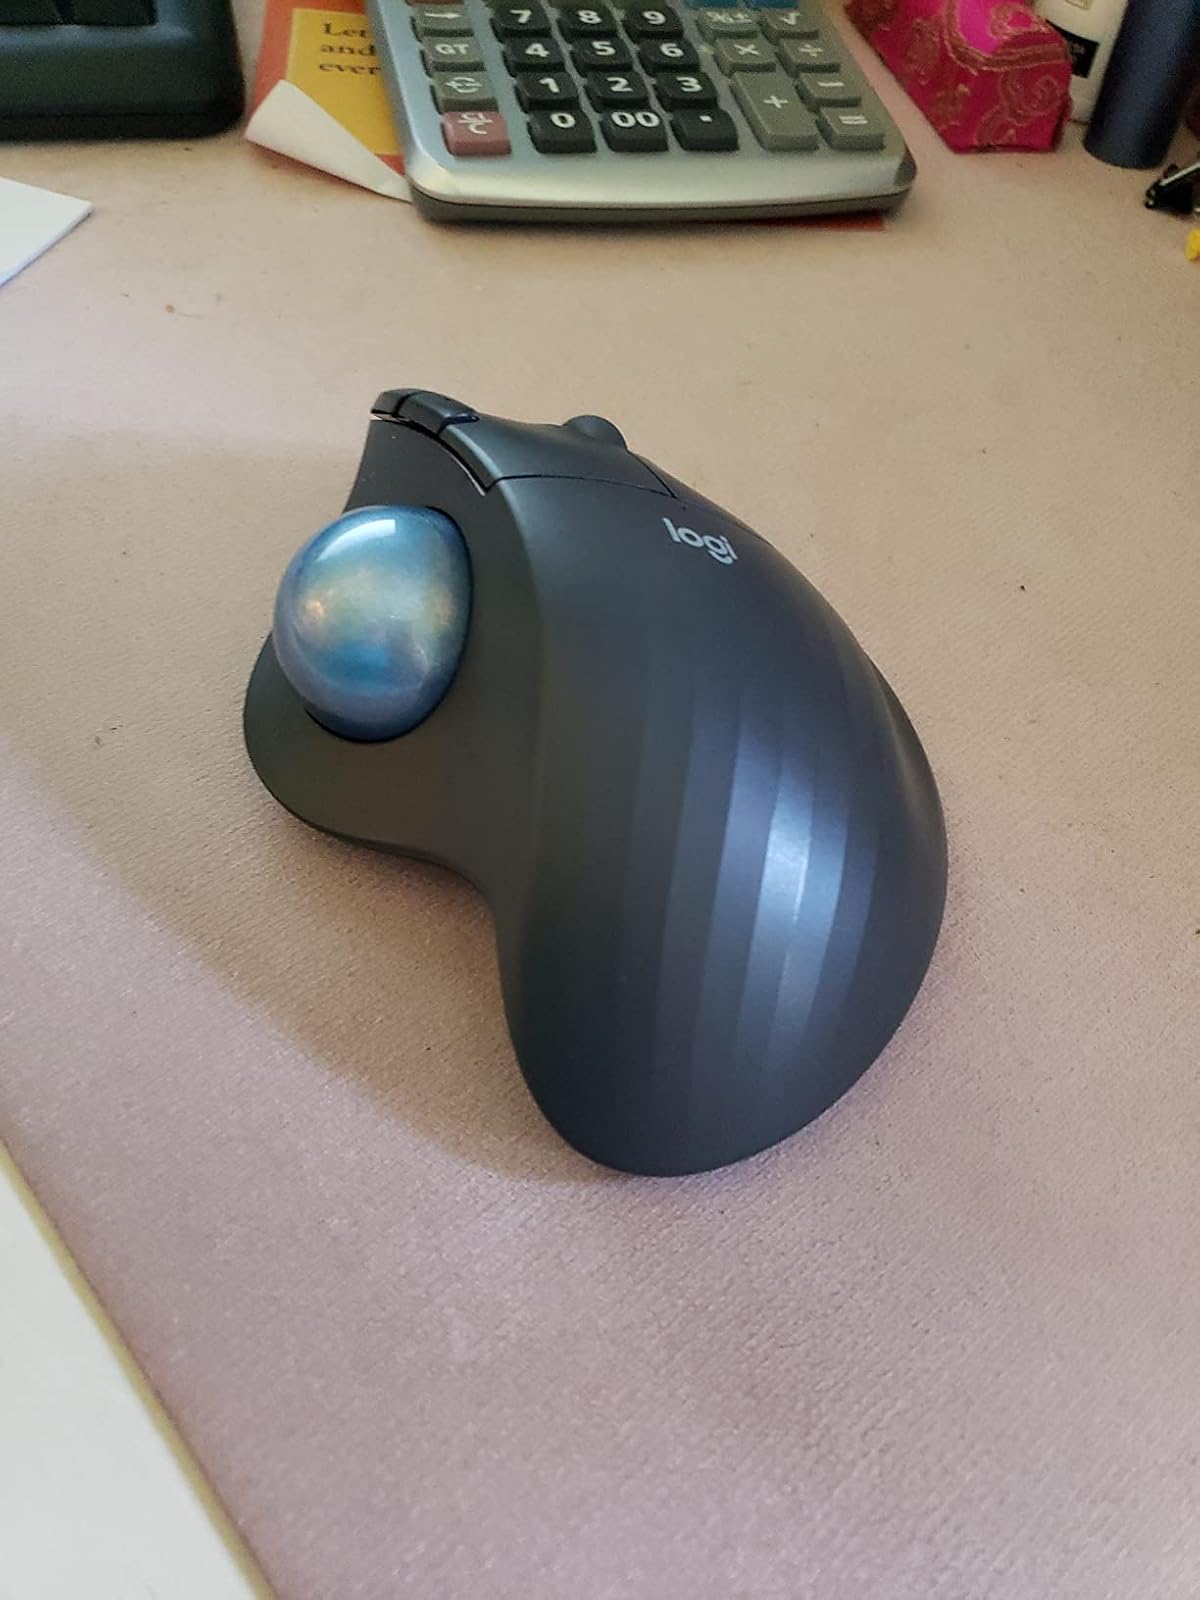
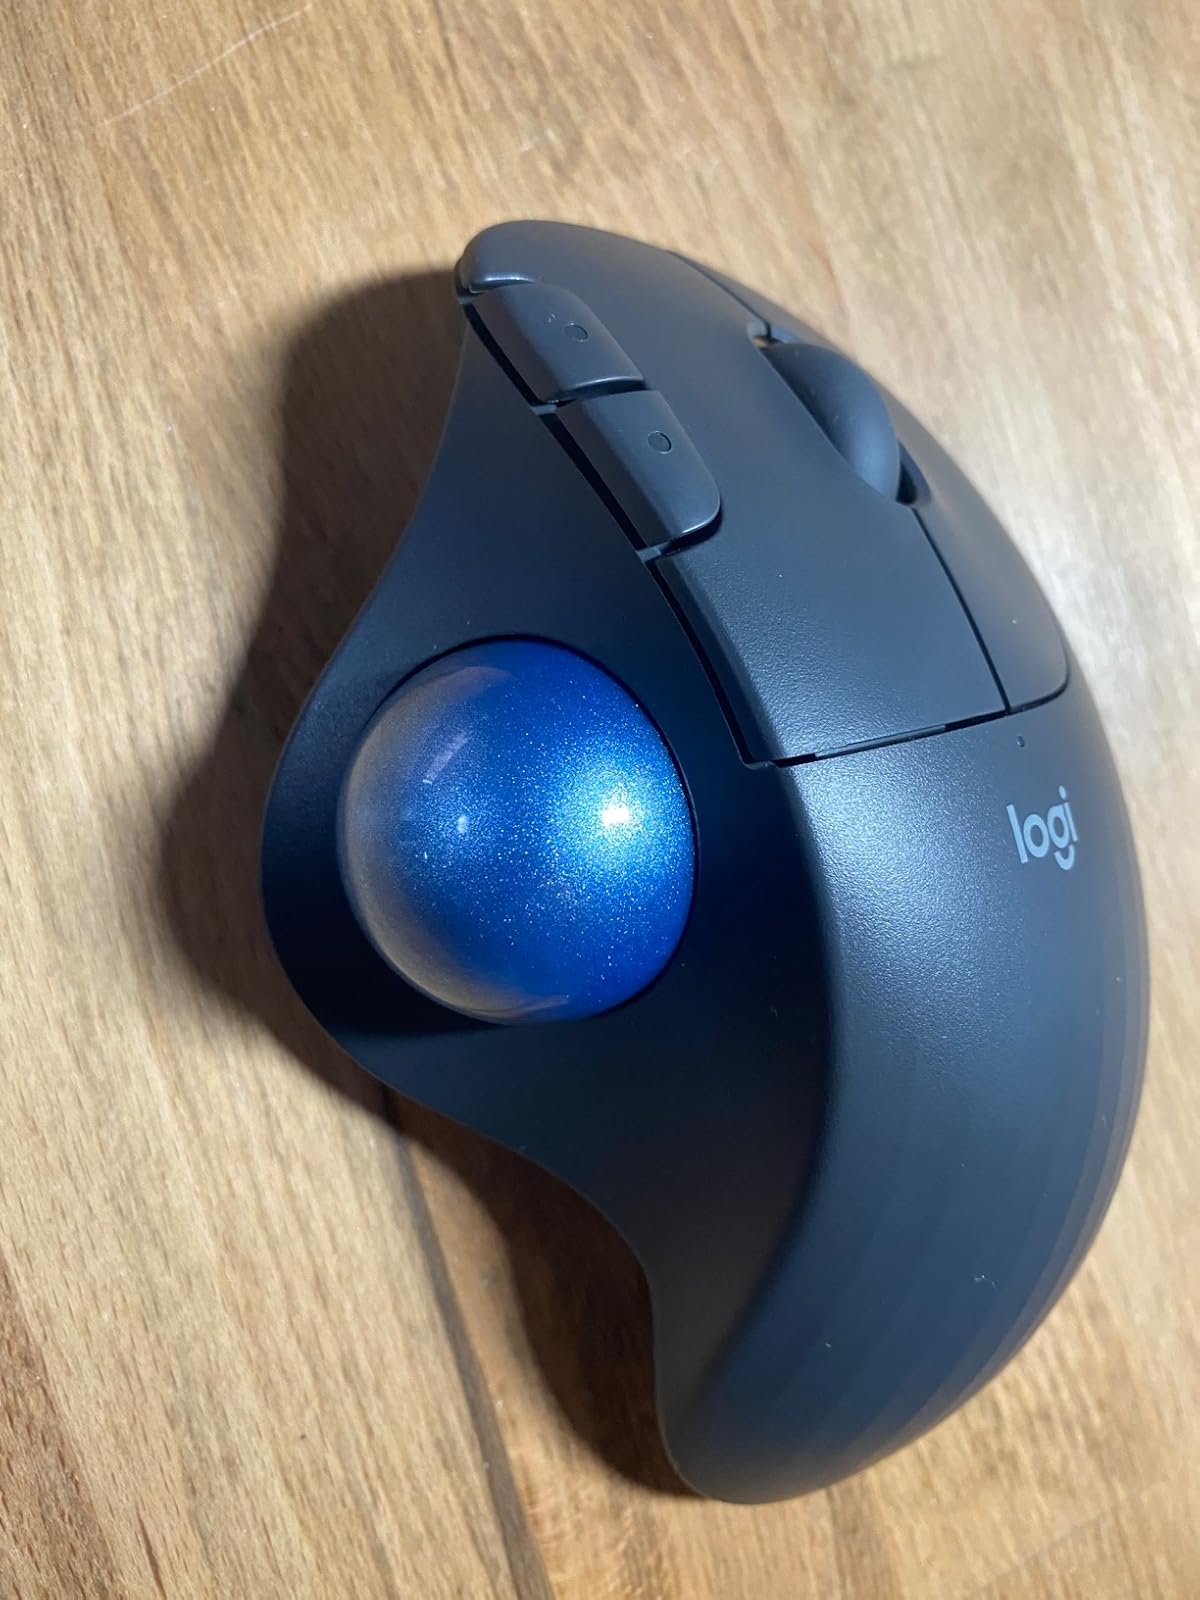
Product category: mouse
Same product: yes